Ahmad Shah I Wali

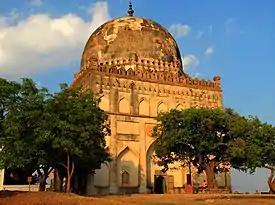
Tomb of Sultan Ahmed Shah Al Wali

Ahmed Shah Al Wali Bahamani was the ruler of the Bahmani Sultanate from 1 October 1422 to 17 April 1436, and was a great patron of arts and culture. He brought Persian artisans from Iran, including the metal-worker Abdulla-bin-Kaiser, who was the master of Bidriware, the inlaying of zinc alloy with silver and gold.